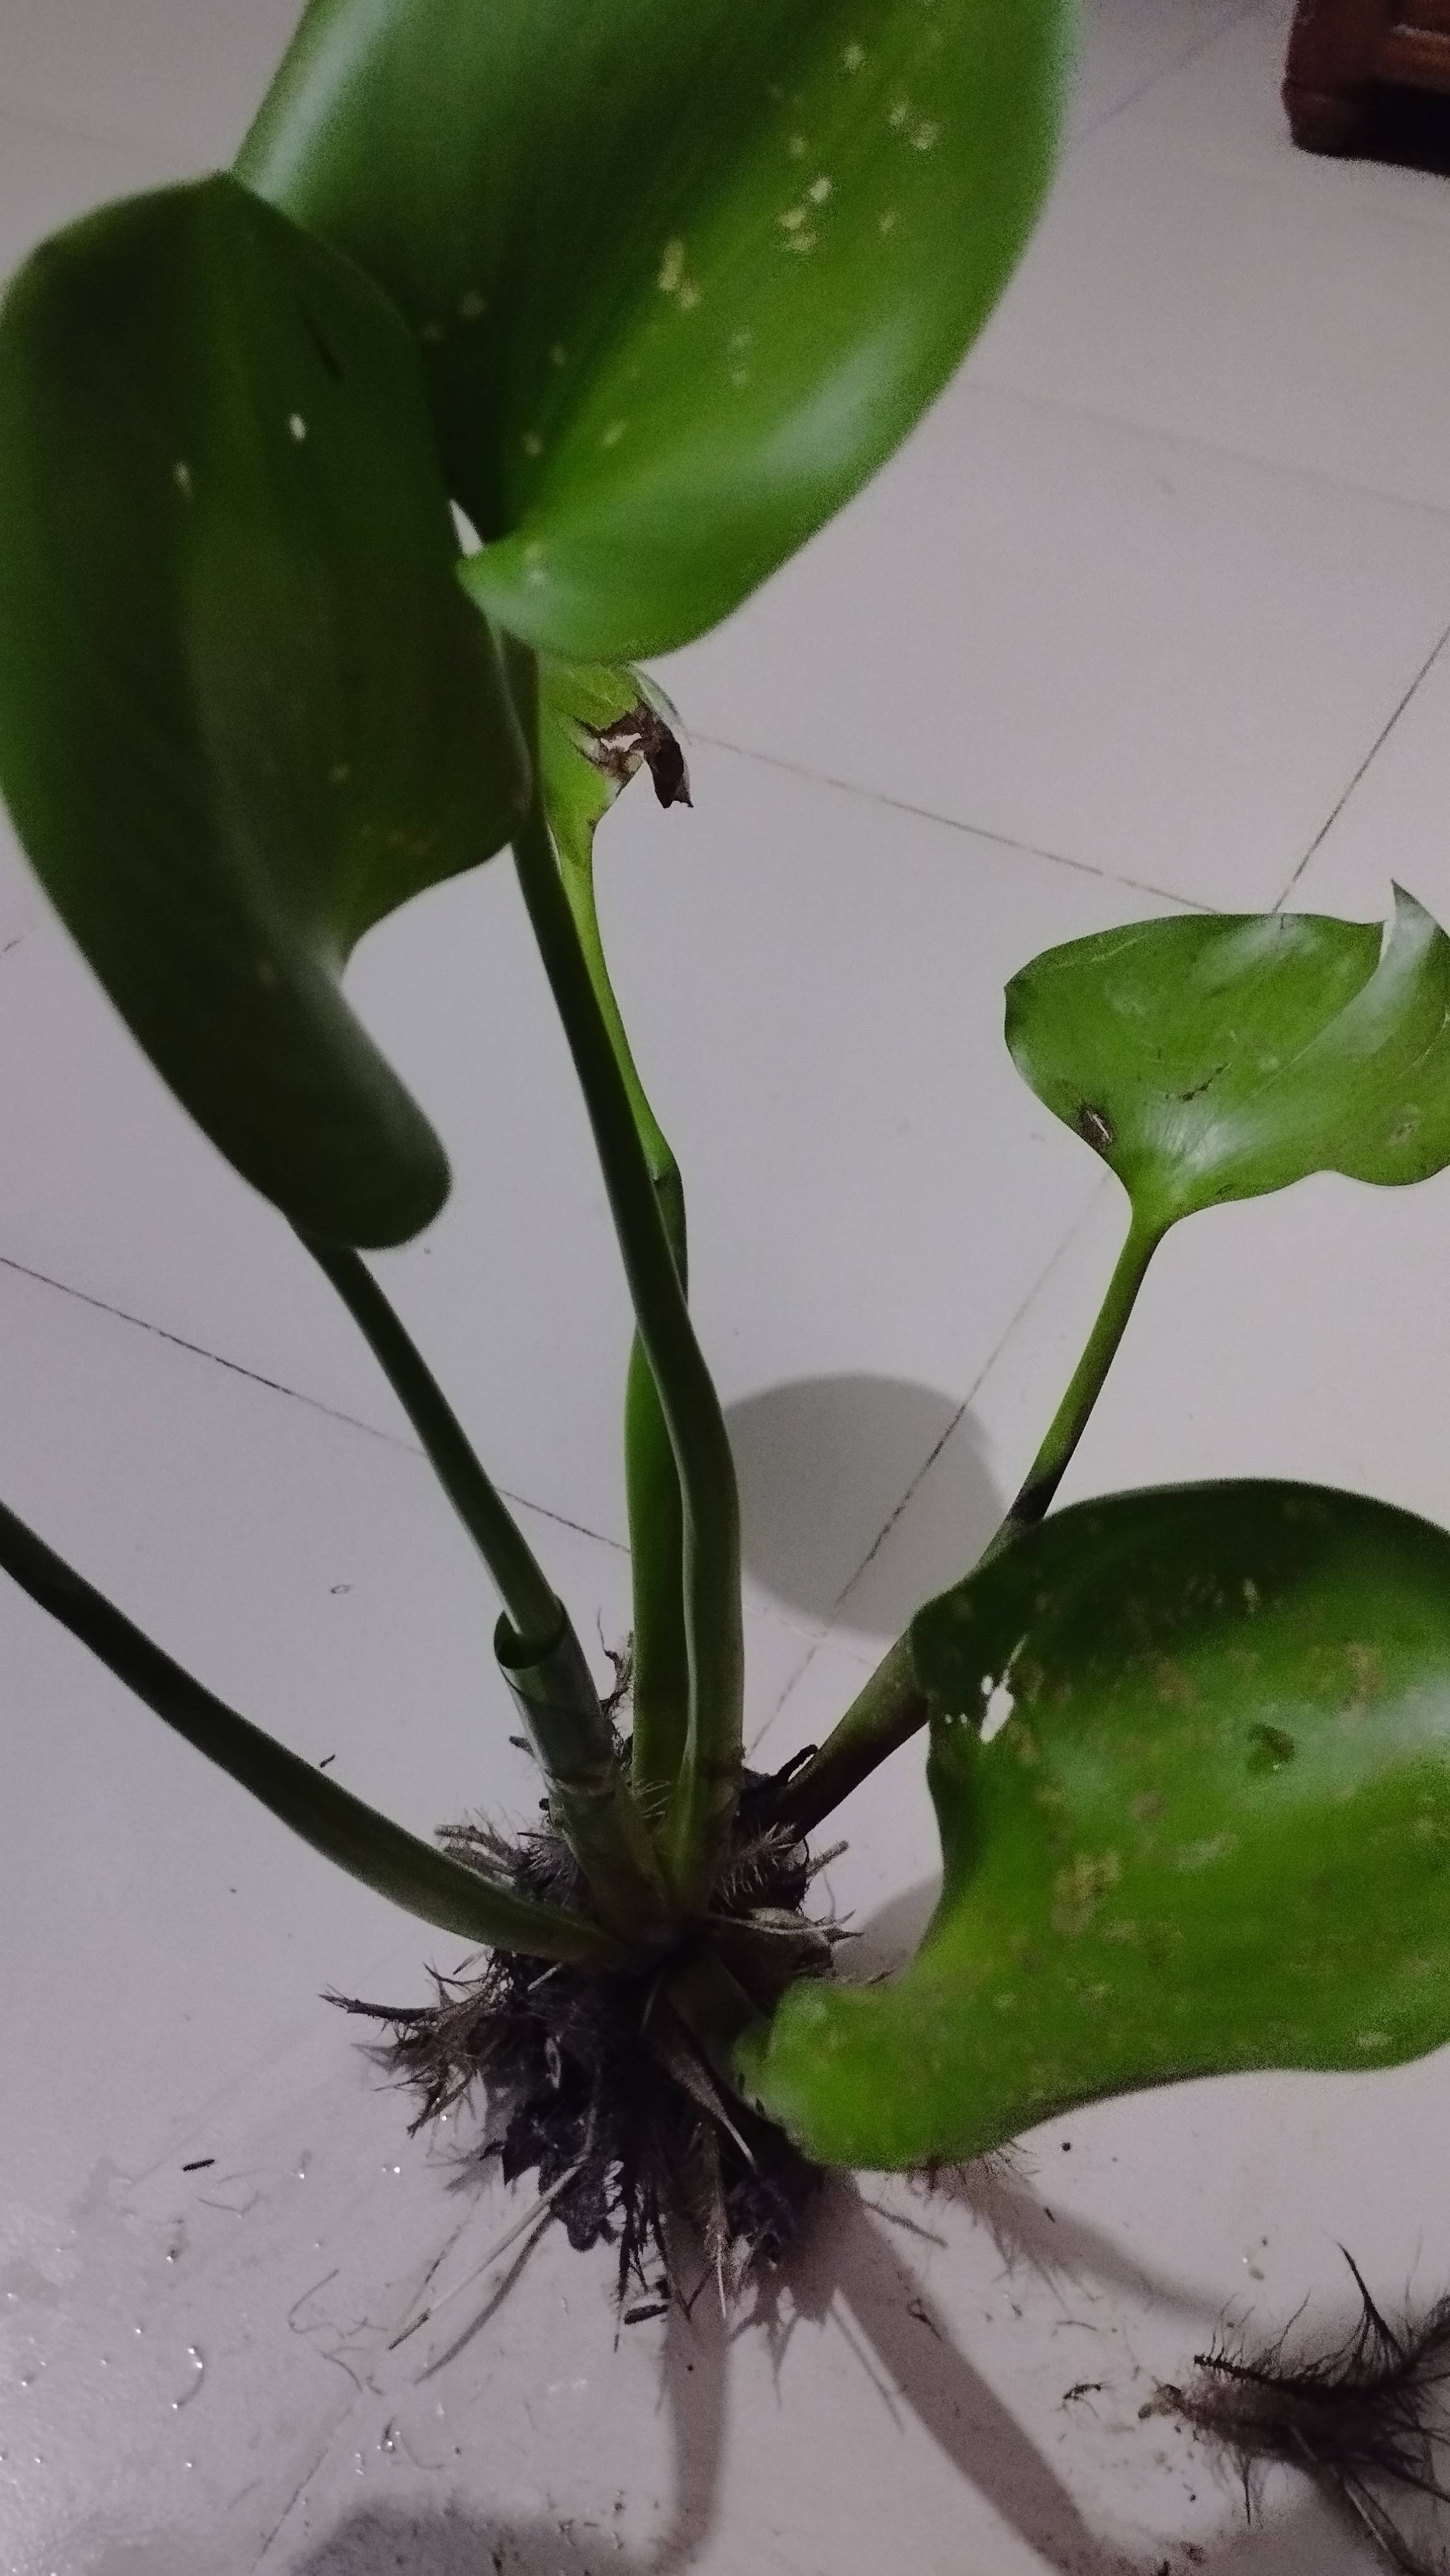
Species: Common Water Hyacinth (Eichornia crassipes)